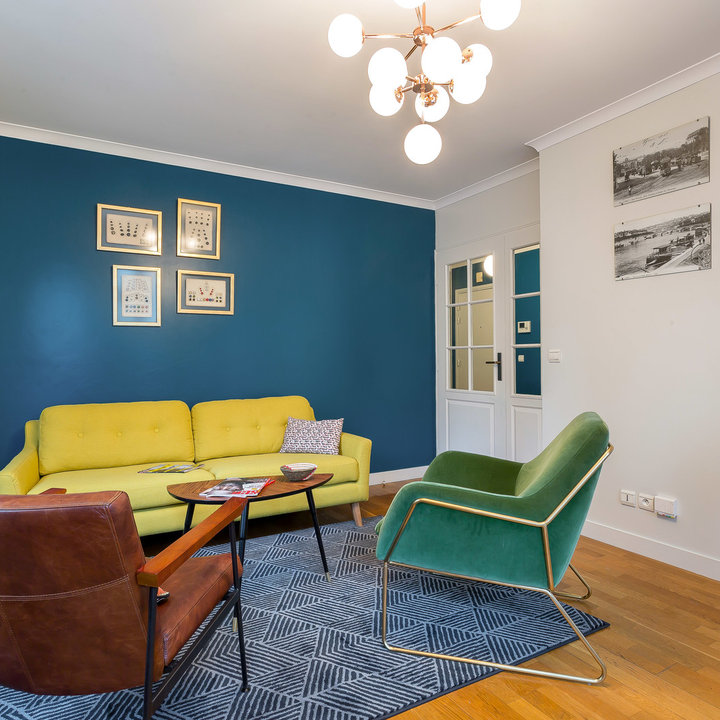
Style: Vintage